Russia! magazine

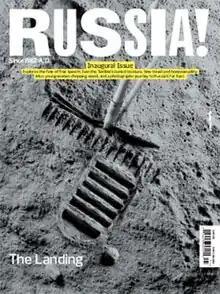
Cover of "Russia!" (Summer 2007). Designed by Art. Lebedev Studio

Russia! magazine was an English-language publication about Russia, published quarterly by US-based company Press Release Group.